Konrad Berkowicz

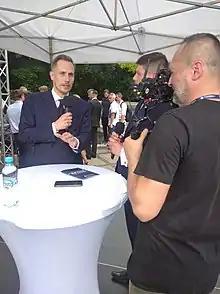
Konrad Berkowicz.

Konrad Szczepan Berkowicz (born 27 May 1984 in Kraków) is a Polish politician. He has been a vice-chairman of KORWiN since 2015. He is a deputy in the Sejm since 2019.